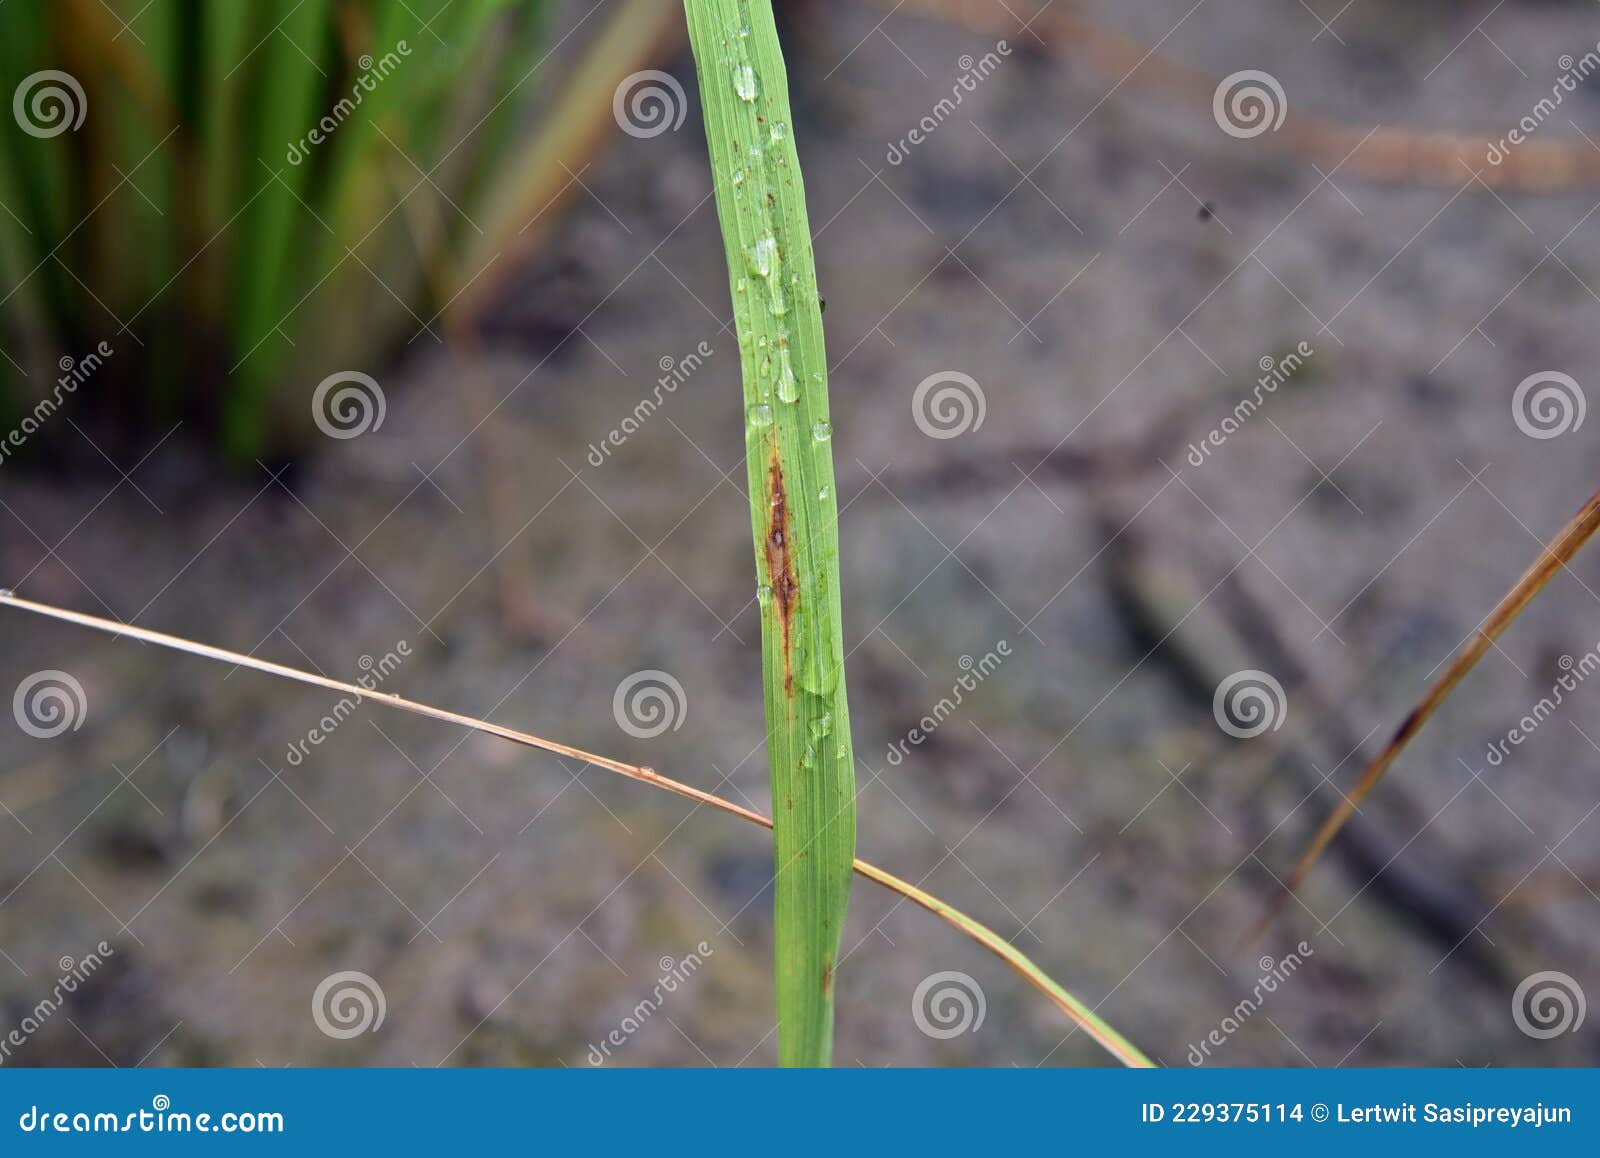
Plant: Rice
Disease: rice blast